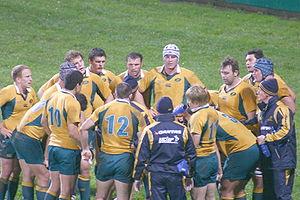
Match international de rugby à XV entre les équipes nationales ""A"" de l'Irlande et de l'Australie au Thomond Park de Limerick, en Irlande Italiano: Incontro internazionale di rugby a 15 tra le nazionali ""A"" di Irlanda e Australia al Thomond Park di Limerick, IrlandaTeam Talk"
Eddie Jones, né le 30 janvier 1960, est un joueur et entraîneur australien de rugby à XV.
L'équipe d'Australie de rugby à XV est l'équipe nationale qui représente l'Australie dans les compétitions majeures internationales de rugby à XV.